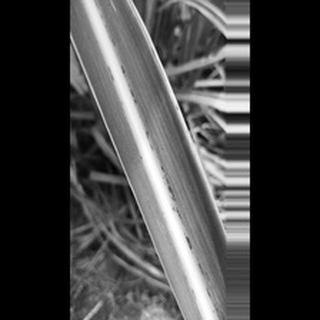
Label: sugarcane_rust